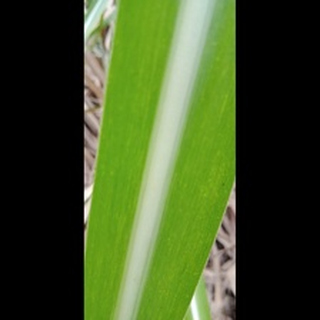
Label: healthy_sugarcane